History of the Catholic Church in Germany

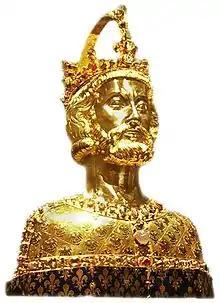
A bust of Charlemagne, key figure in the attempt of a united Christendom. Part of the treasury in the Aachen Cathedral.

Charlemagne looked upon the revived Roman Empire from the ancient point of view inasmuch as he greatly desired recognition by the Eastern Empire. He regarded his possession of the empire as resulting solely from his own power, consequently he himself crowned his son Louis. Yet on the other hand he looked upon his empire only as a Christian one, whose most noble calling it was to train up the various races within its borders to the service of God and thus to unify them.